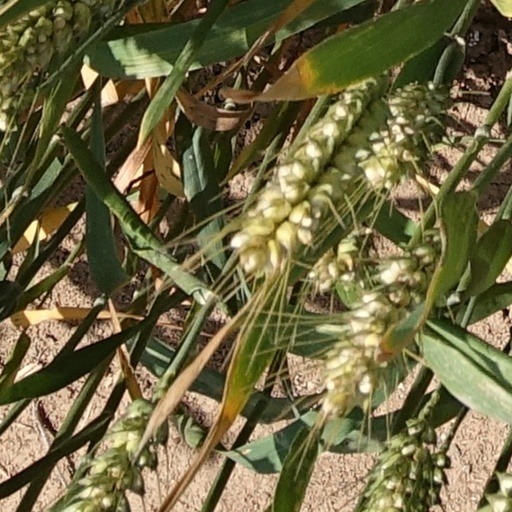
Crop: wheat